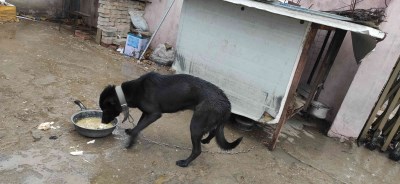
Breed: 211-n000018-German_shepherd